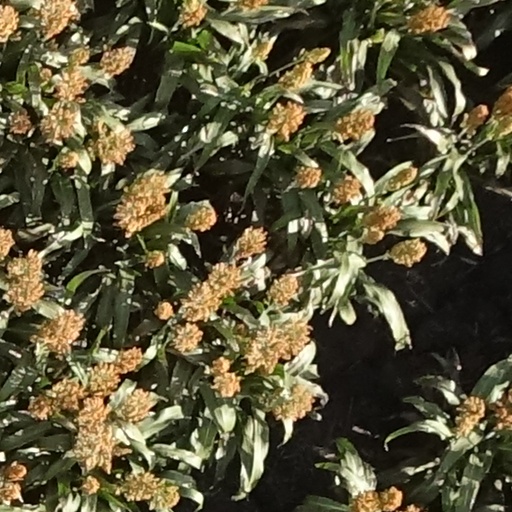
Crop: sorghum